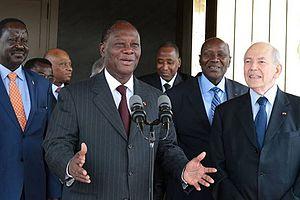
Alassane Ouattara et Michel Camdessus (d) ce vendredi au palais présidentiel d'Abidjan
Michel Camdessus, né le 1ᵉʳ mai 1933 à Bayonne, est un économiste français.